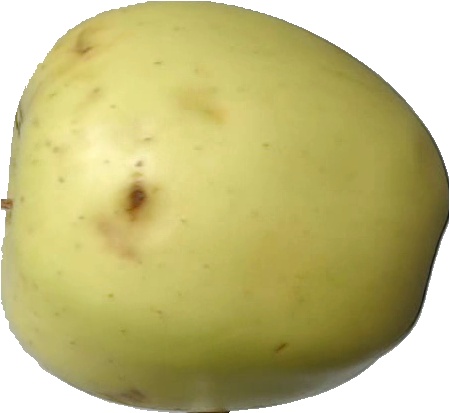
Label: apple_golden_2